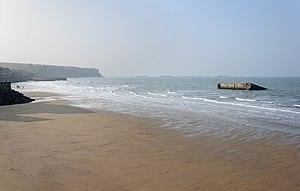
Plage d'Arromanches-les-Bains, avec les restes du port articiel Mulberry dans l'eau (Calvados, Basse-Normandie, France).
Le Bessin est un pays de la Normandie autrefois appelé Pagus Baiocensis. Ses habitants gaulois étaient les Bajocasses ; ils sont aujourd'hui les Bessinois.
Arromanches-les-Bains, couramment appelée Arromanches, est une commune française, située dans le département du Calvados en région Normandie. C'est une station balnéaire, peuplée de 489 habitants.
Le port Mulberry est un port préfabriqué construit sur la côte normande pendant la Seconde Guerre mondiale pour permettre l'approvisionnement des Alliés dans les jours qui suivirent le débarquement de Normandie. En fait, deux ports furent assemblés au large des plages du Calvados, mais seul celui d'Arromanches fut opérationnel, le second devant Omaha Beach ayant été détruit par une tempête le 19 juin 1944. La construction de ce port évitait aux Alliés de devoir prendre directement un port en eau profonde. Le port Mulberry était constitué de différents grands éléments préfabriqués en Angleterre, acheminés et assemblés sur la côte normande. Ce port artificiel a souvent été mis en avant comme ayant permis la réussite de la bataille de Normandie et présenté comme une trouvaille en matière de logistique militaire. Mais les historiens relativisent désormais un peu son rôle car jusqu'à la conquête du port de Cherbourg, la majorité de l'approvisionnement est réalisée par débarquement direct sur les plages ou par l'utilisation des petits ports de la côte normande.